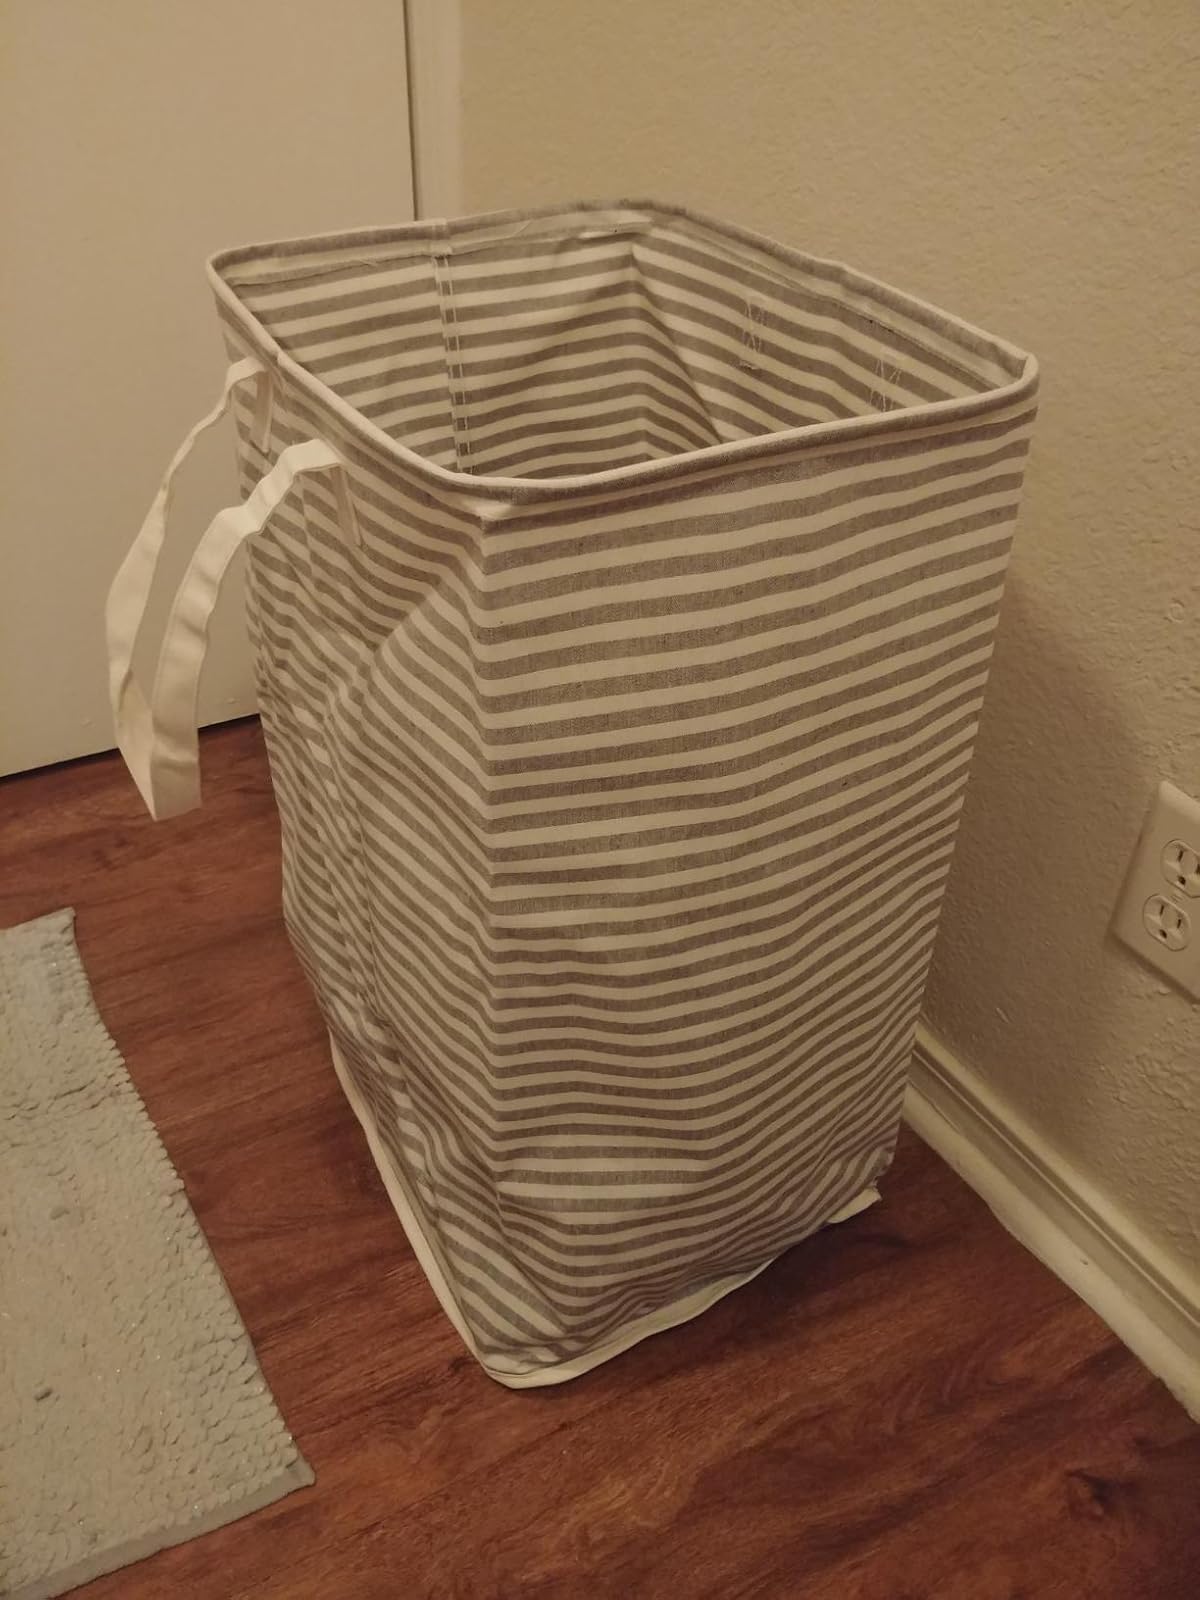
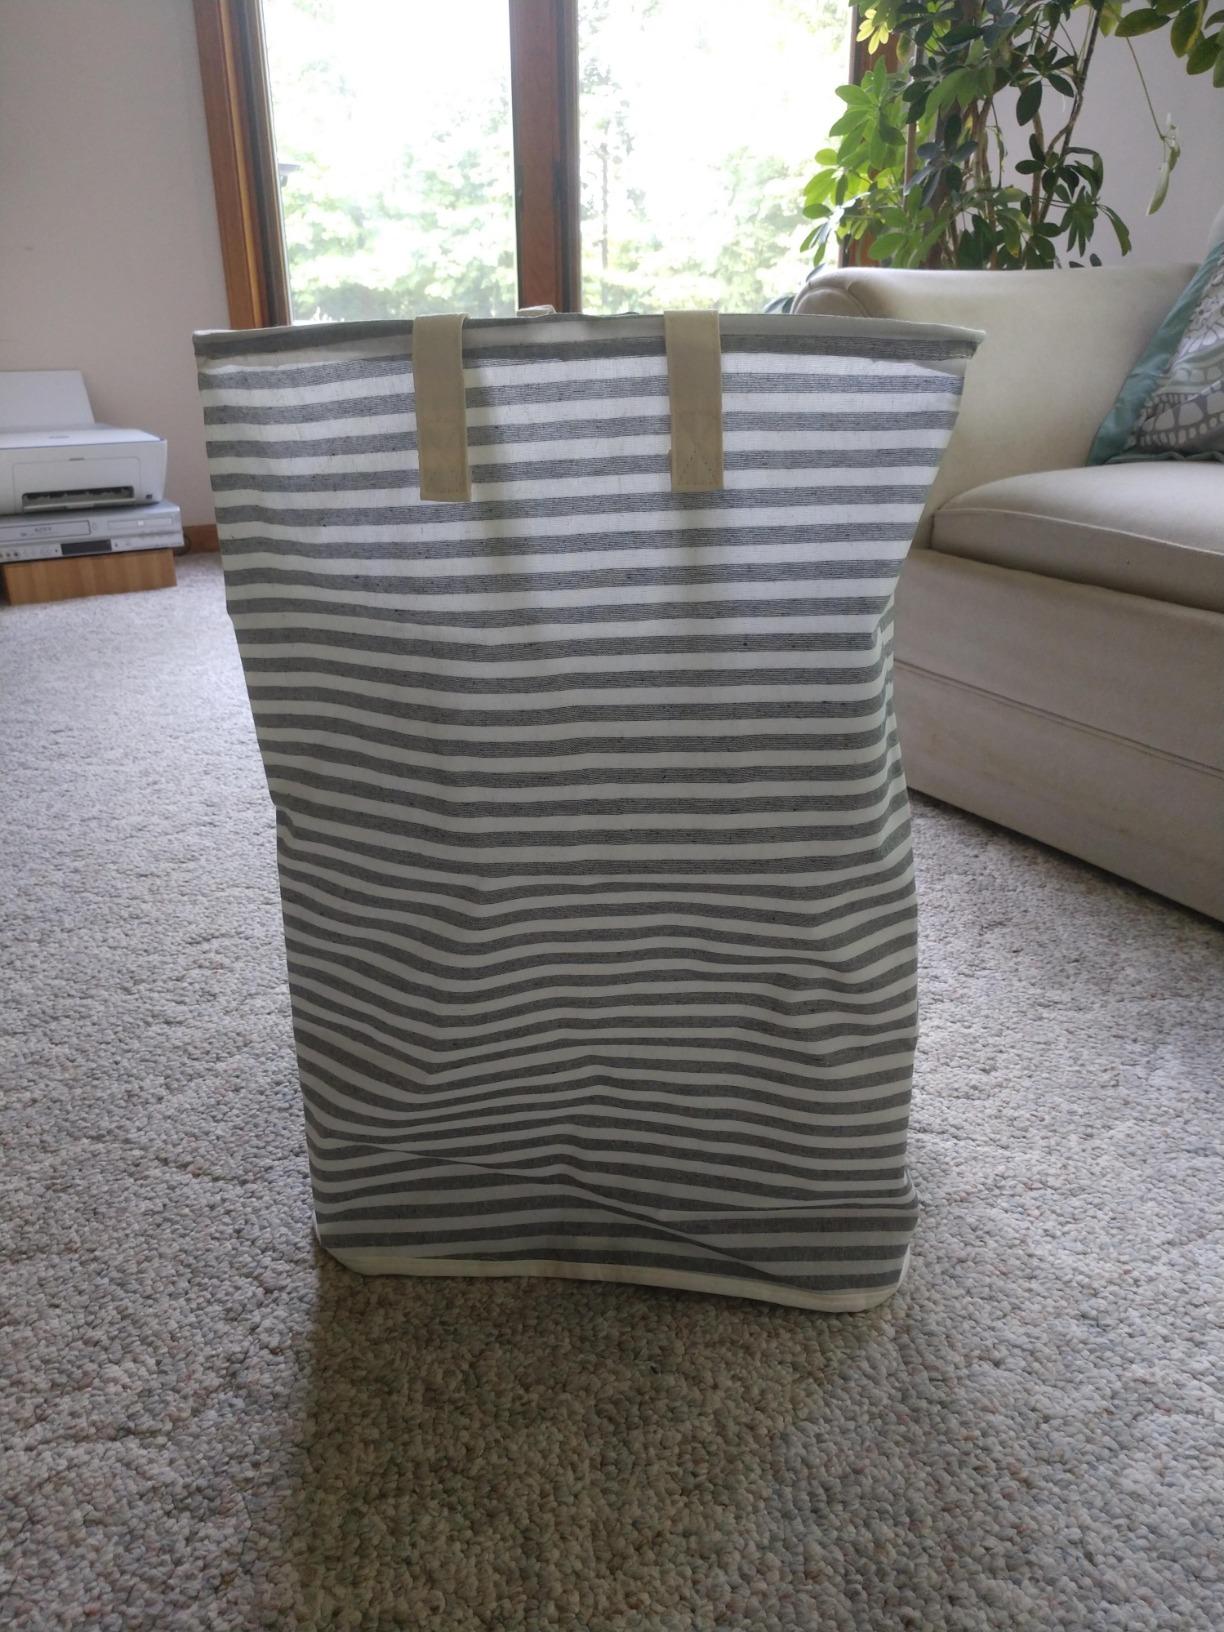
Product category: items_hamper
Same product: yes